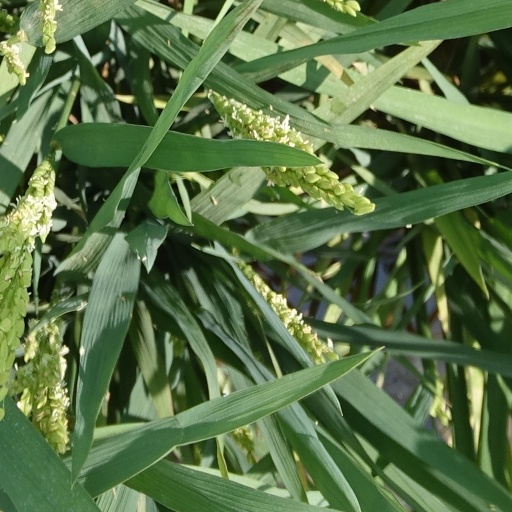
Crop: rice